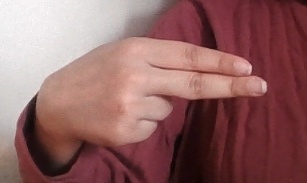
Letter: ain